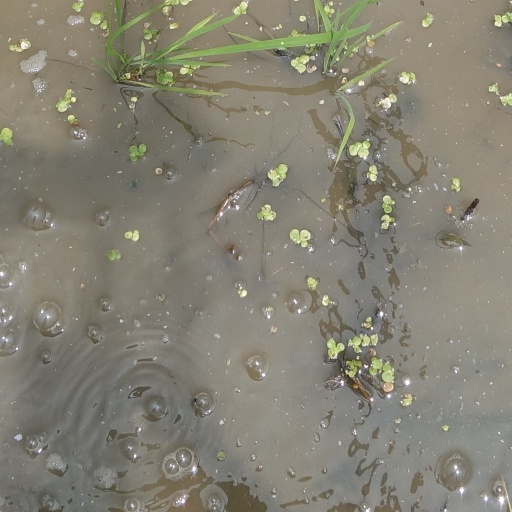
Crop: rice